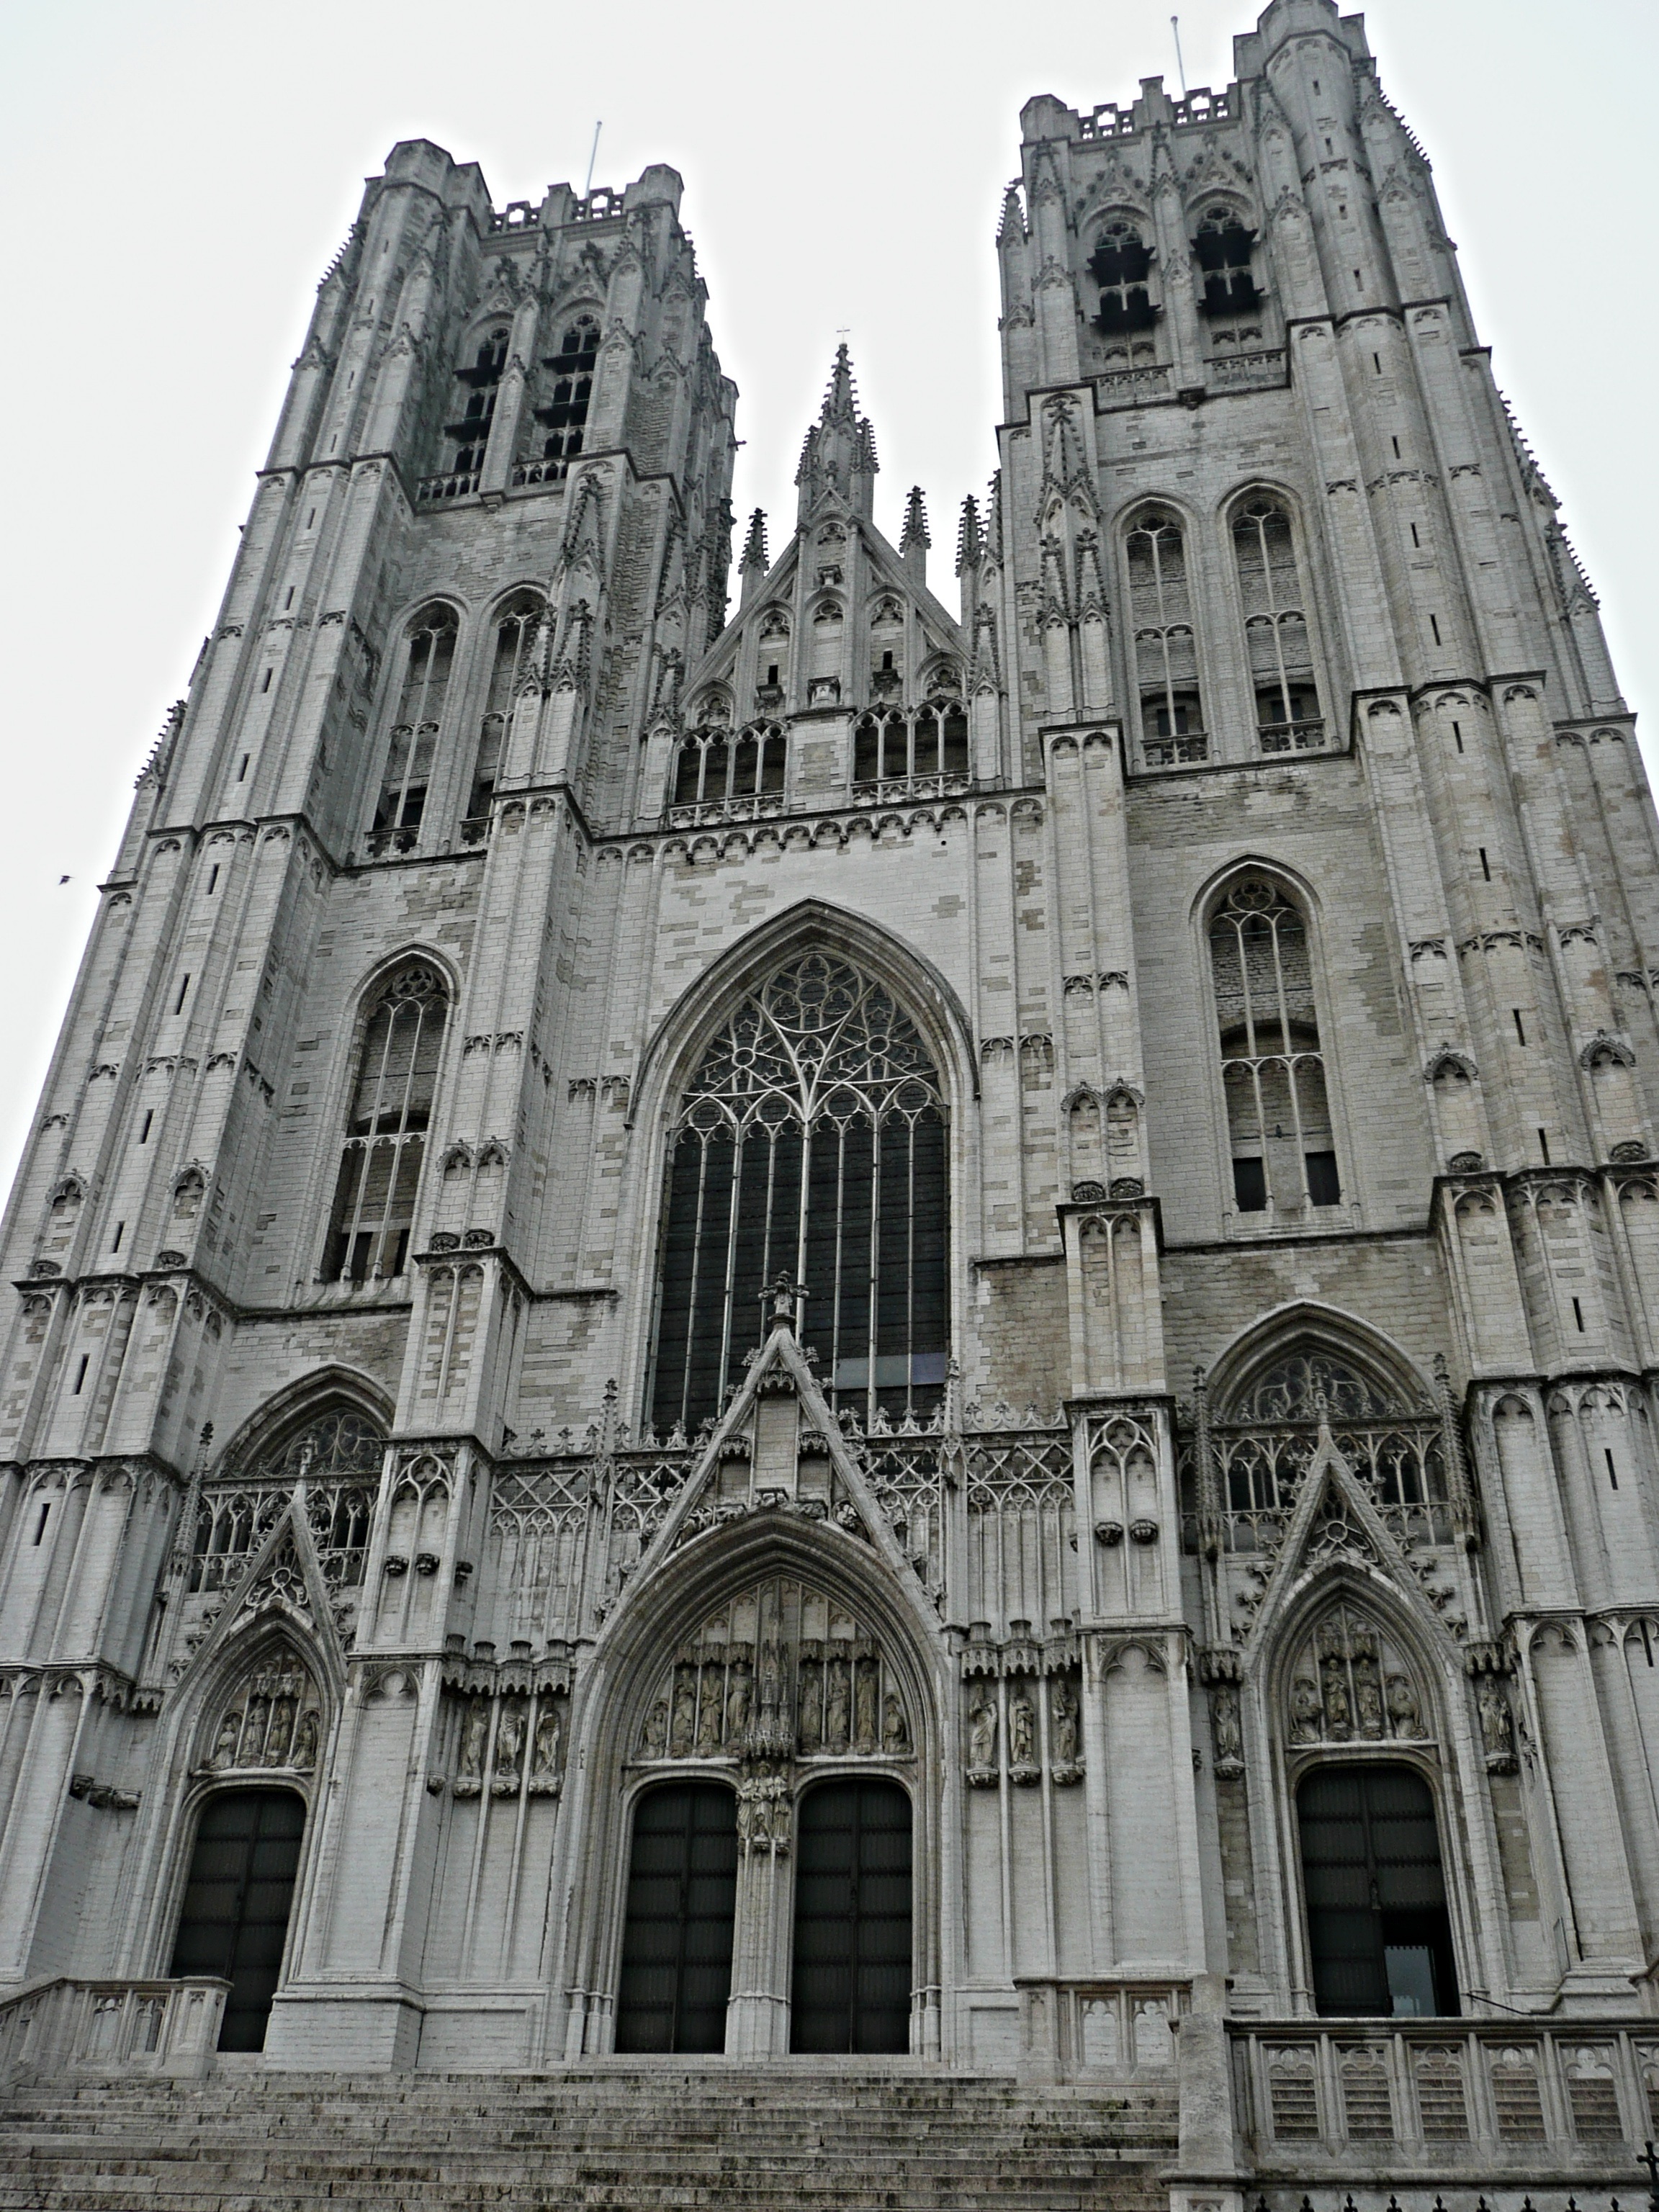
black and white, architecture, building, facade, church, cathedral, monochrome, place of worship, medieval architecture, brussels, temple, spire, symmetry, gothic architecture, brussels cathedral, monochrome photography